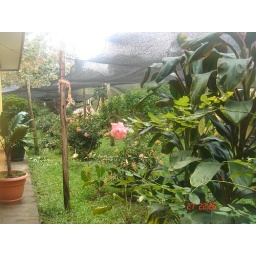
More plants around Nella's house